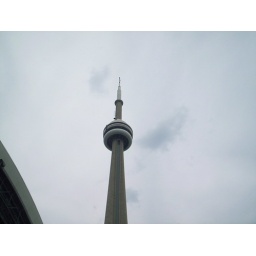
while i was in toronto for the blue jays game i thought i would take a snap shot of the CN tower